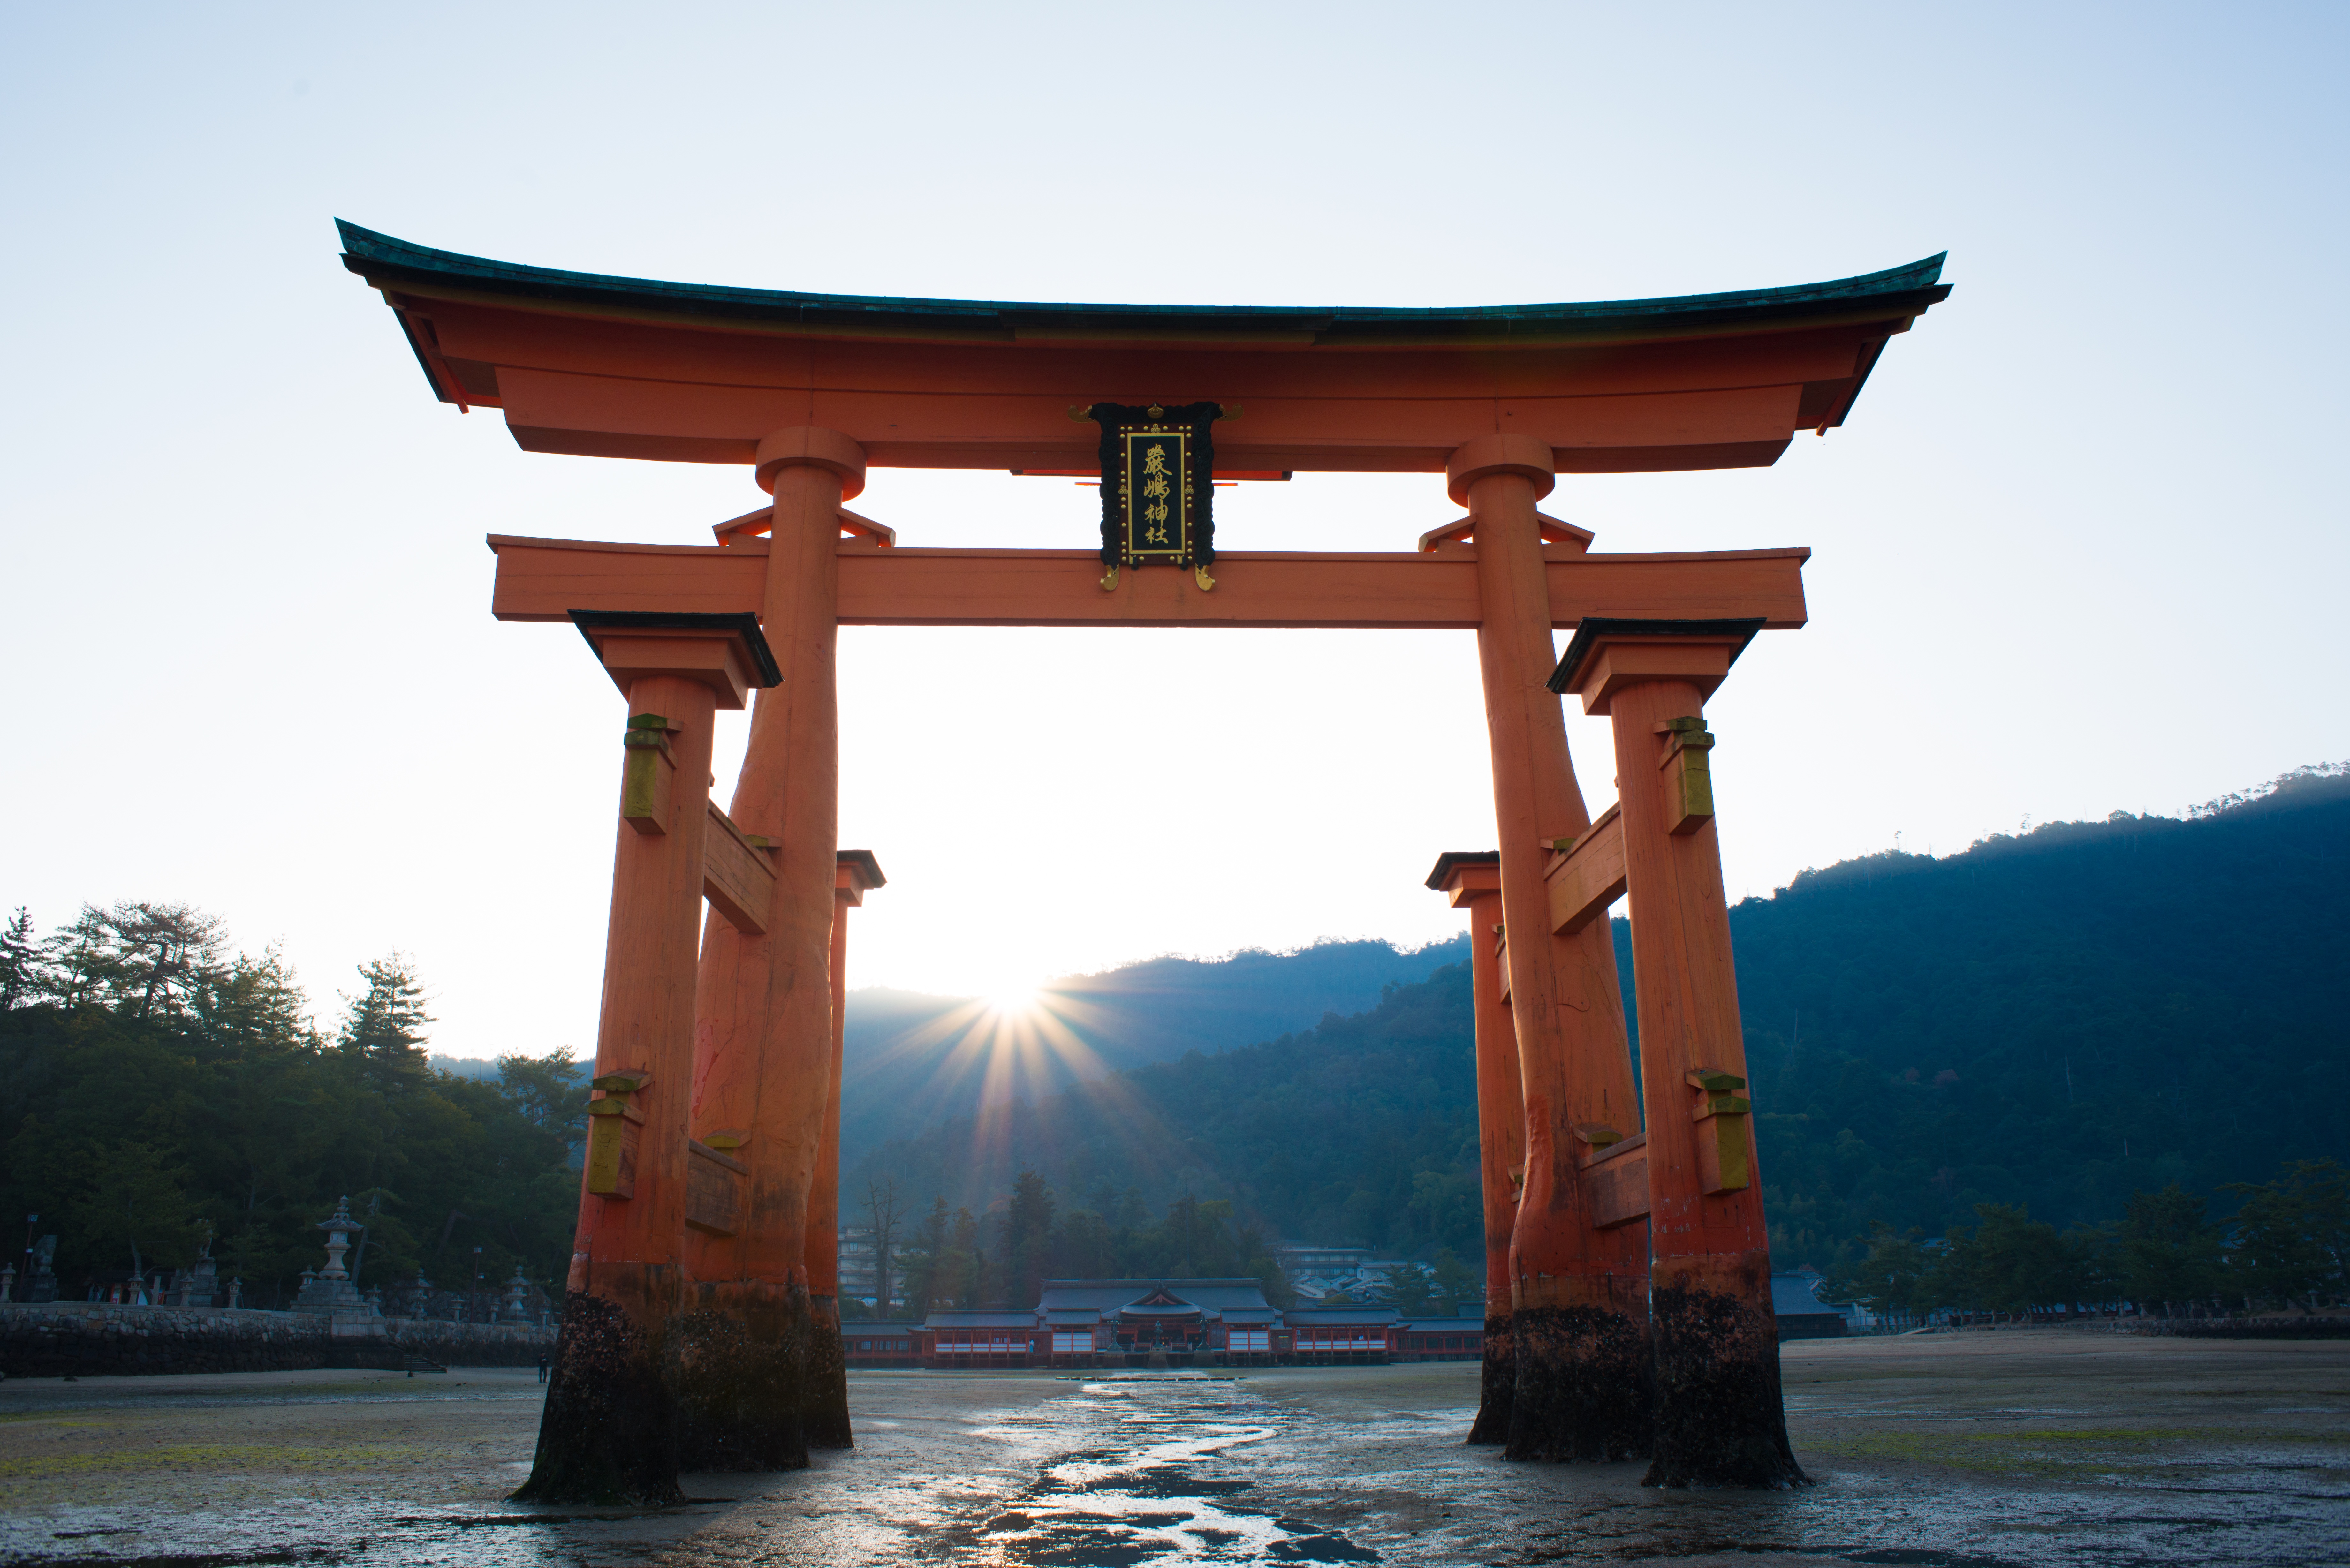
sea, morning, tower, landmark, temple, shrine, torii, god, itsukushima shinto shrine, shinto shrine